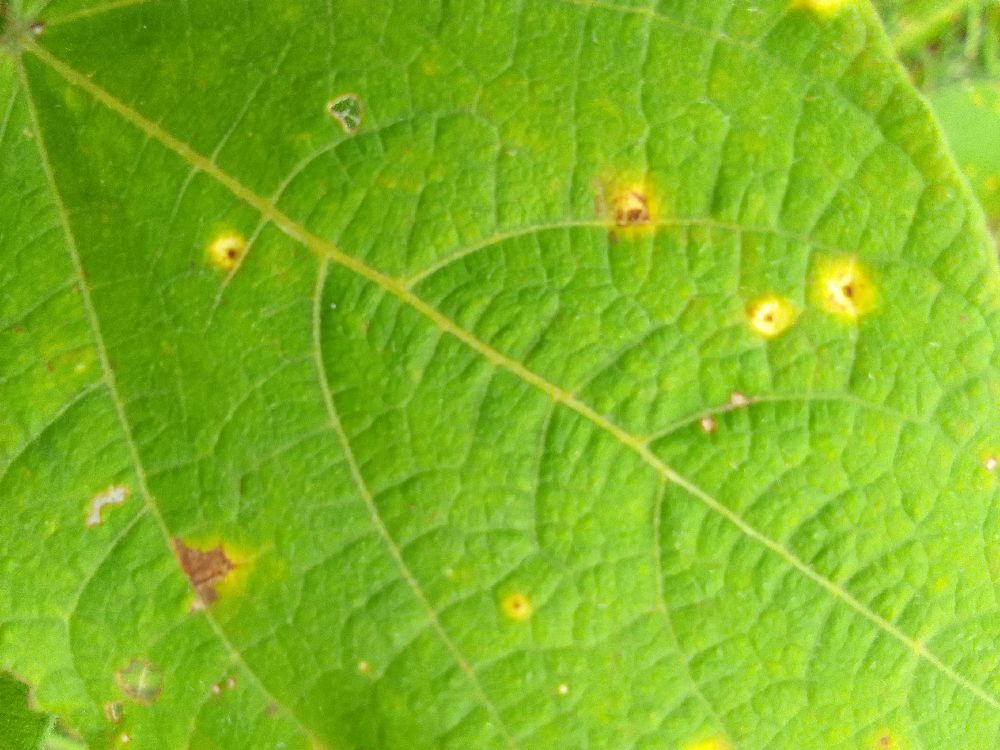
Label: rust